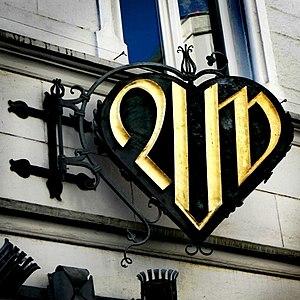
L’Arbeiterwohlfahrt est une association caritative allemande. Elle s’appuie sur l’engagement personnel de ses membres dans leur branche locale et donc sur une organisation décentralisée sous forme de fédération. Elle est l’une des six fondations les plus importantes dans le secteur caritatif volontaire et l’un des plus grands Employeur en Allemagne avec environ 145 000 salariés. Sa mission principale est de venir en aide aux personnes démunies. De nos jours, elle accompagne principalement des personnes âgées et handicapées mais gère aussi des écoles maternelles, des écoles proposant des activités extra-scolaires l’après-midi, des cliniques psychiatriques, des camps de vacances ainsi qu’un service de conseil pour les immigrés, demandeurs d’asile et personnes en situation de détresse grave.